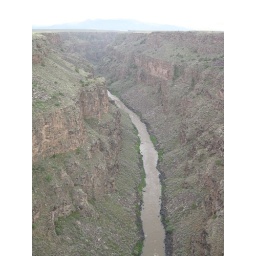
Outside Taos, 650 feet above the Rio Grande River... We went river rafting right below the bridge in the Taos Box....